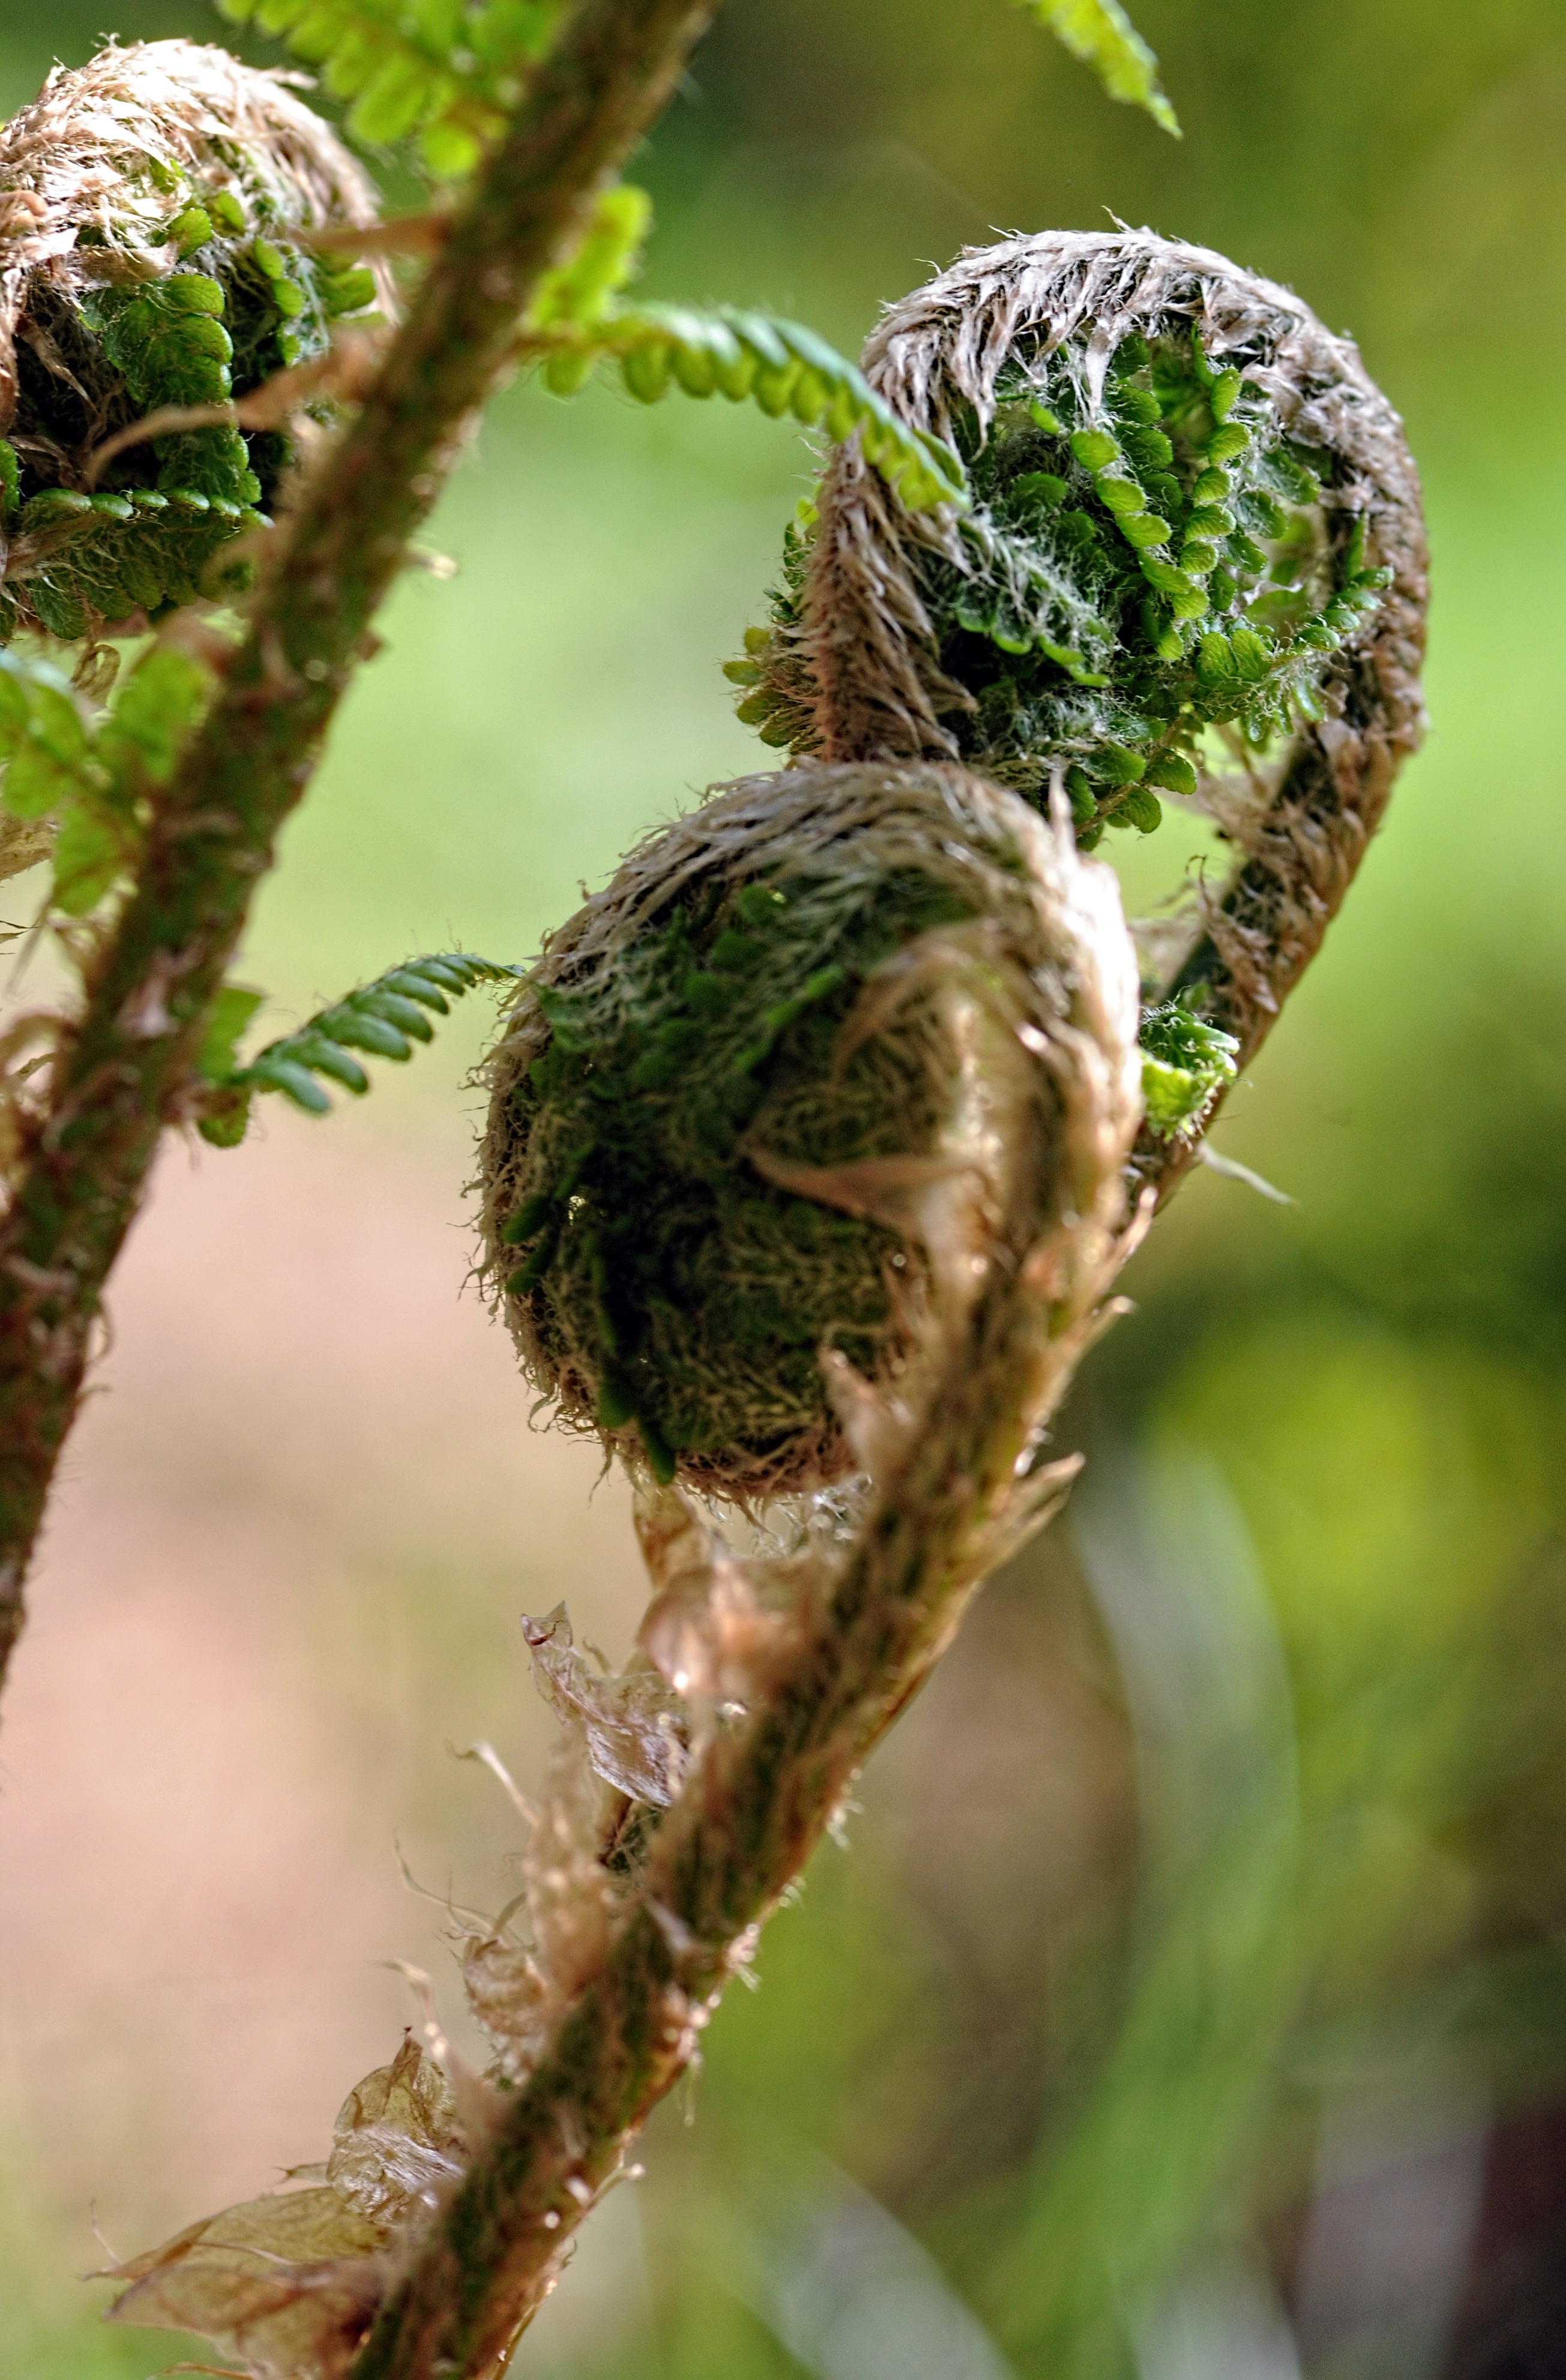
tree, nature, forest, branch, plant, wood, photography, leaf, flower, wildlife, green, macro, botany, flora, fauna, fern, close up, undergrowth, bud, macro photography, tree fern, plant stem, land plant, thorns spines and prickles